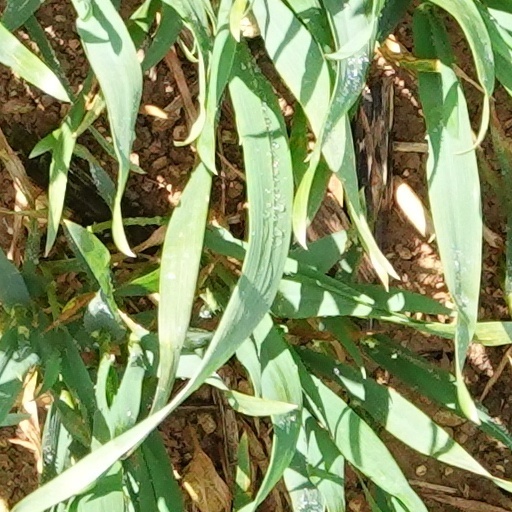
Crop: wheat